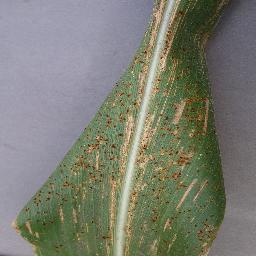
Label: Corn_(Maize)___Gray_Leaf_Spot_(Cercospora)